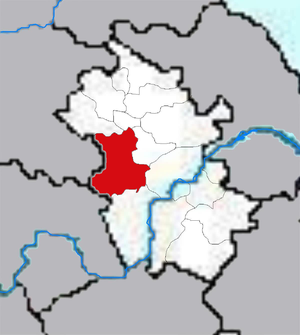
Lu'an est une ville de l'ouest de la province de l'Anhui en Chine.